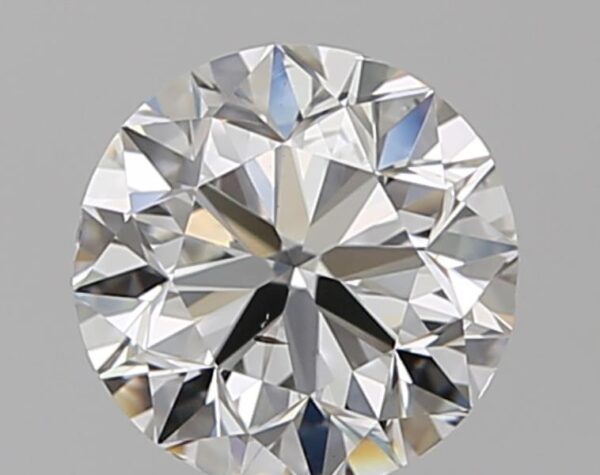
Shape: round
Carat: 0.9
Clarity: SI1
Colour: G
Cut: VG
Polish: EX
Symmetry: VG
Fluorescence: F
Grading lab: GIA
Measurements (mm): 5.94 x 6.02 x 3.88